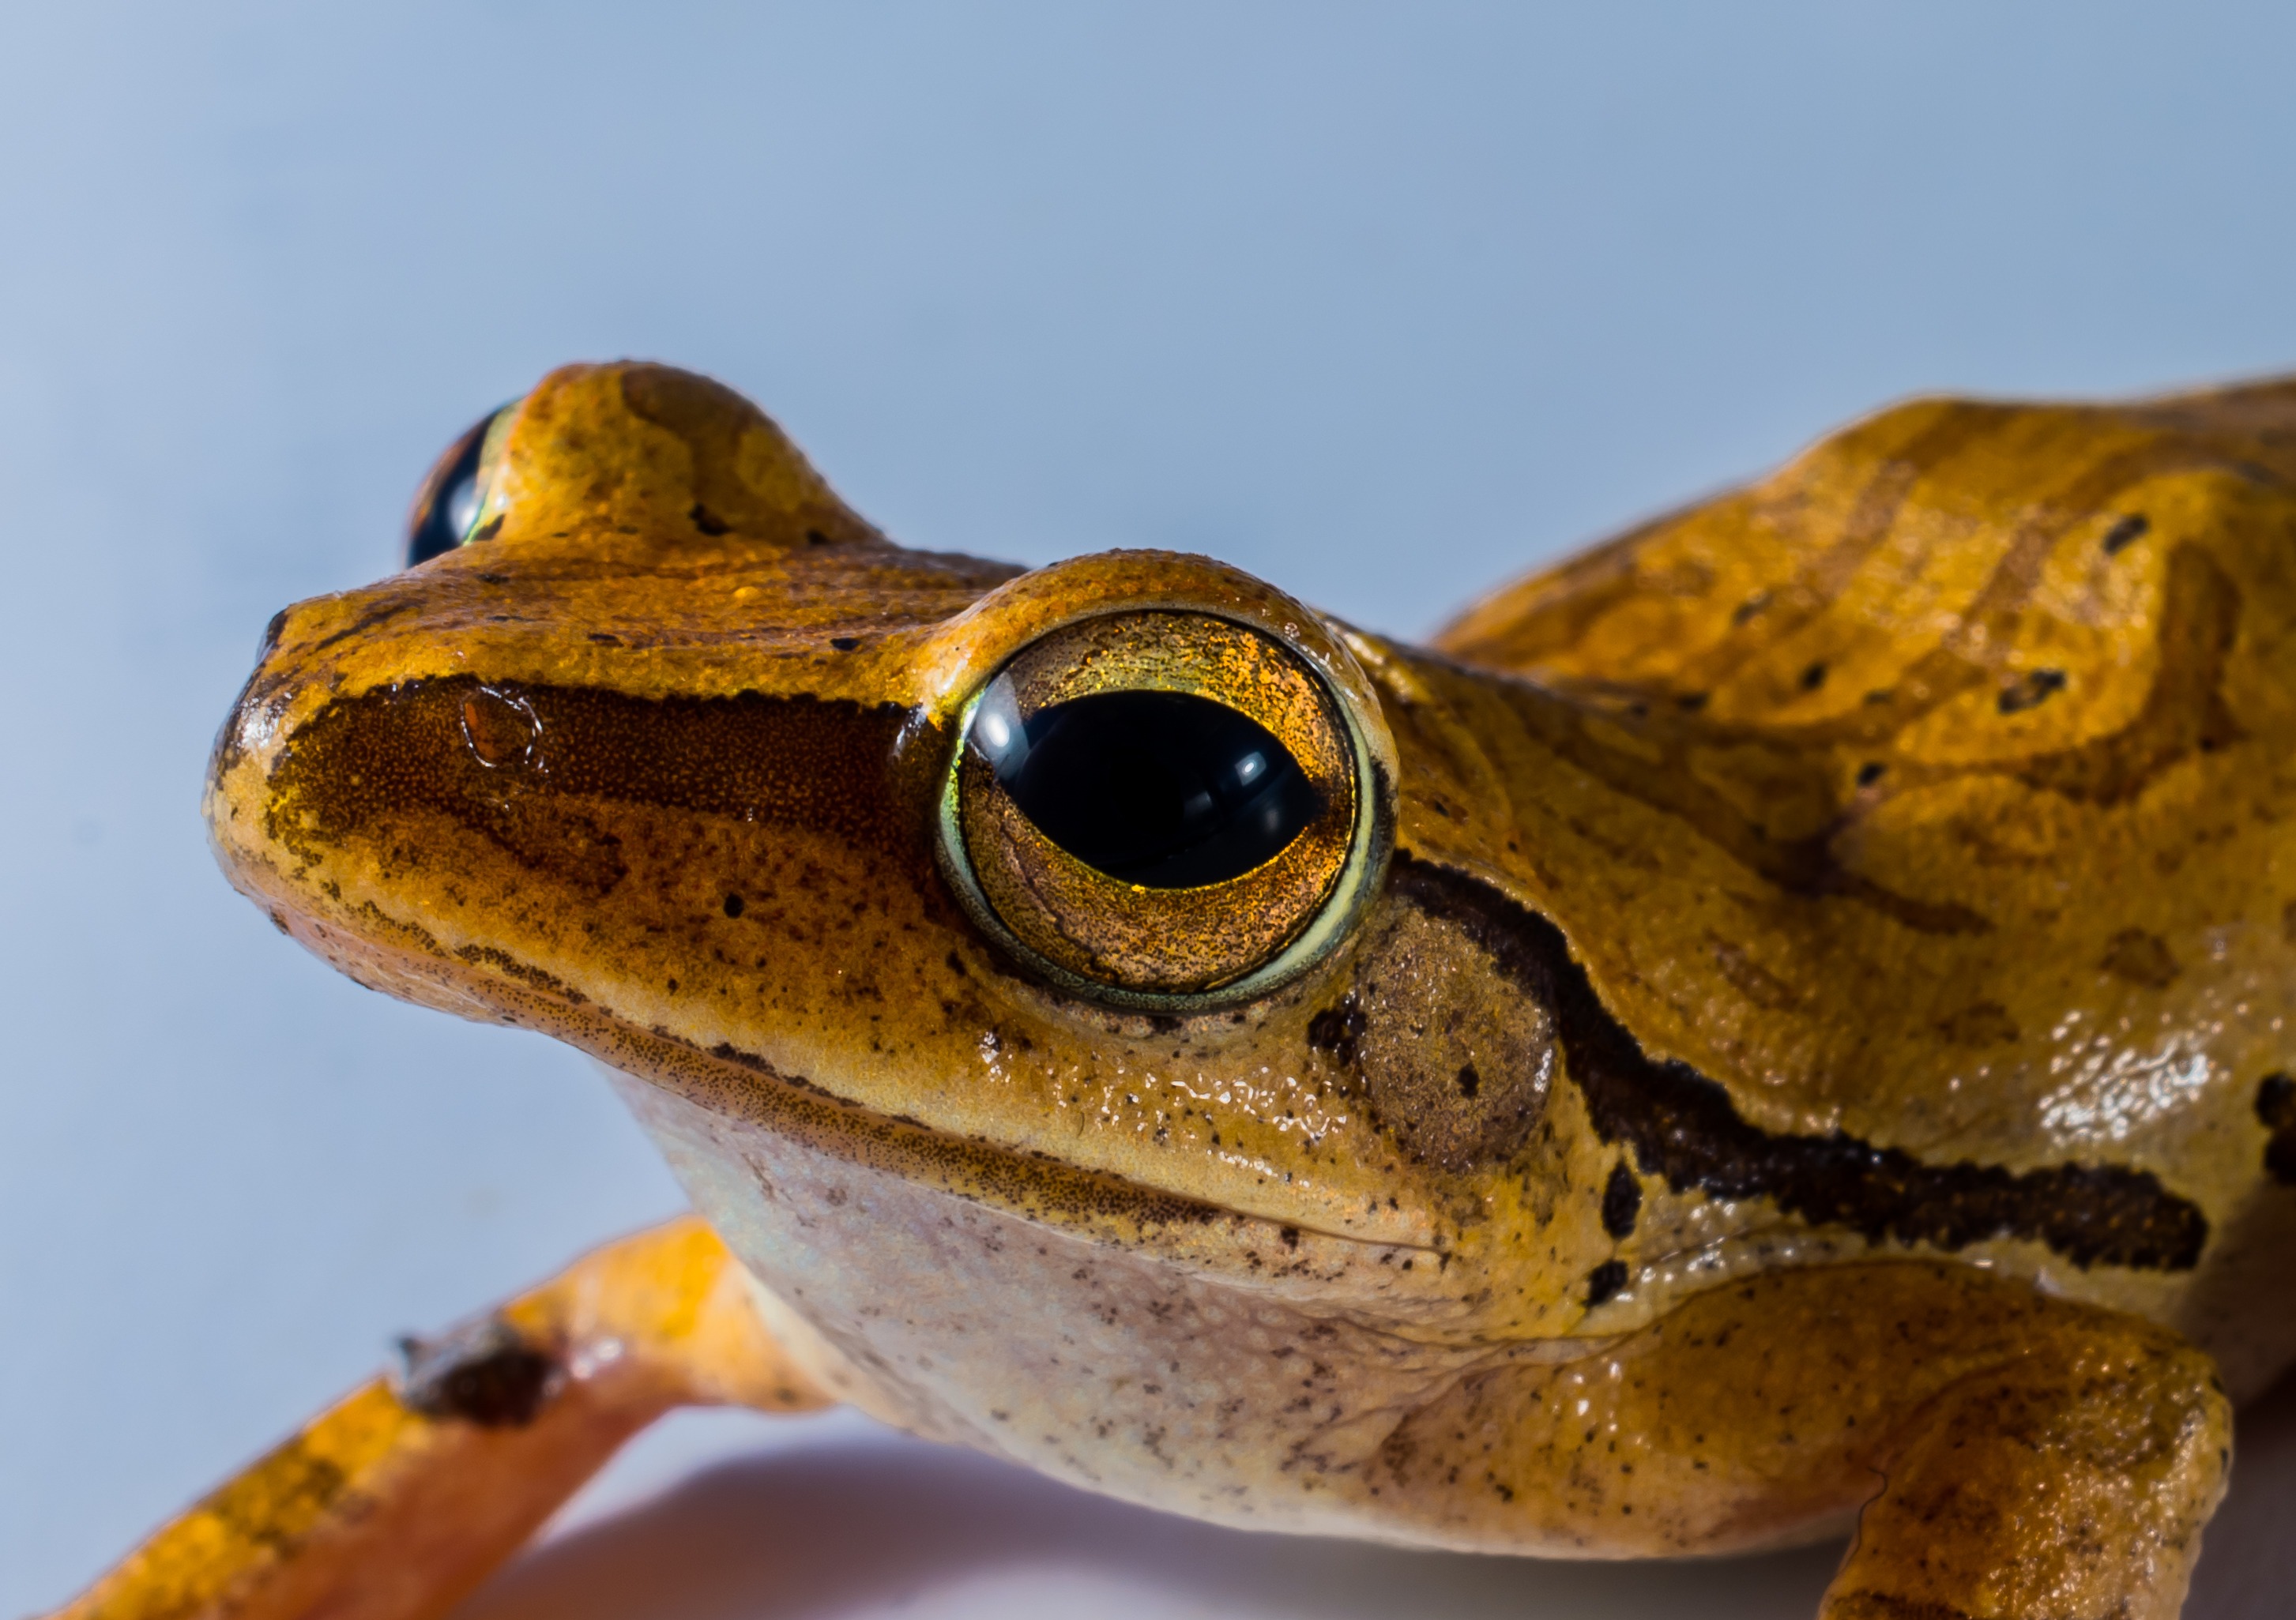
animal, frog, toad, amphibian, fauna, close up, vertebrate, macro photography, bullfrog, ranidae